Alien 3

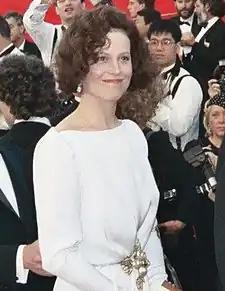
Sigourney Weaver reprised her role as Ellen Ripley

An archive picture of Michael Biehn as Corporal Dwayne Hicks appears.